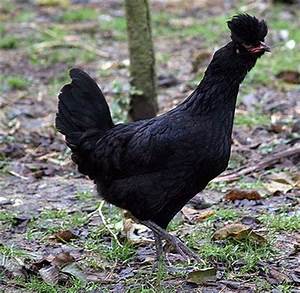
Label: chicken